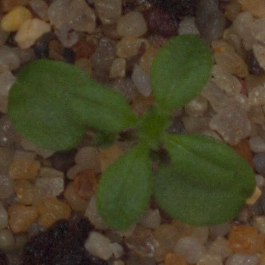
Label: cleavers